Raoul Bellanova

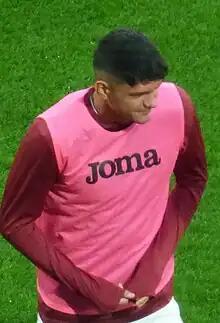
Bellanova with Torino in 2023

Raoul Bellanova (born 17 May 2000) is an Italian professional footballer who plays as a right-back or right wing-back for Serie A club Atalanta and the Italy national team.